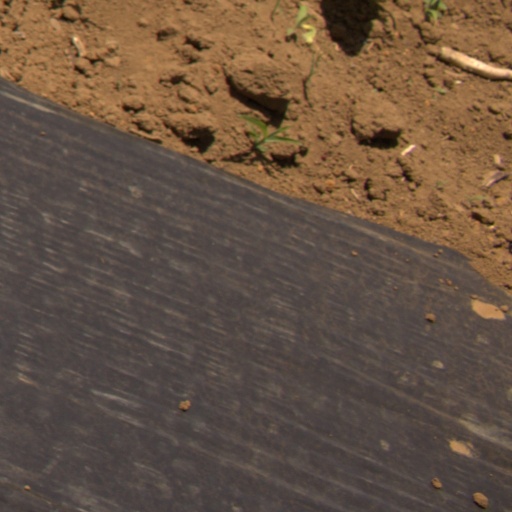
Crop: Jerusalem artichoke